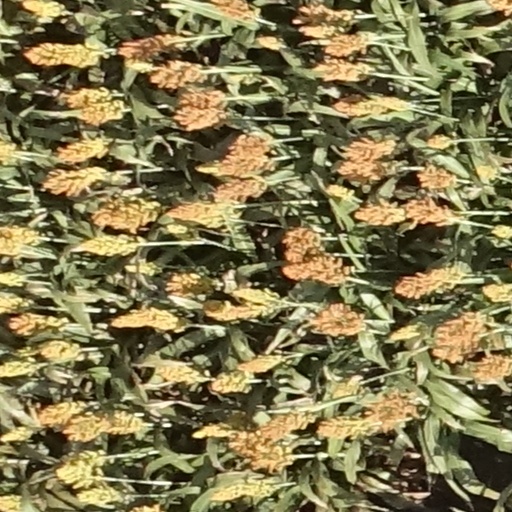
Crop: sorghum